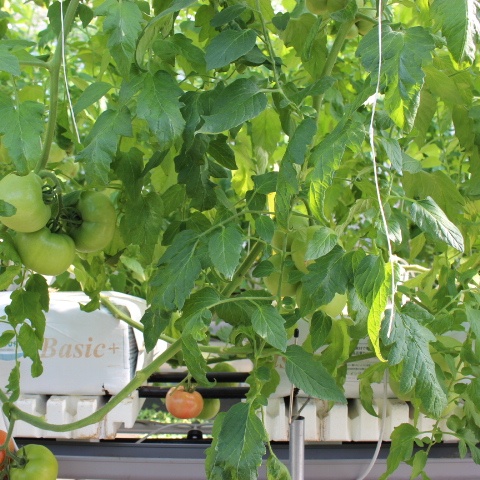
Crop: tomato